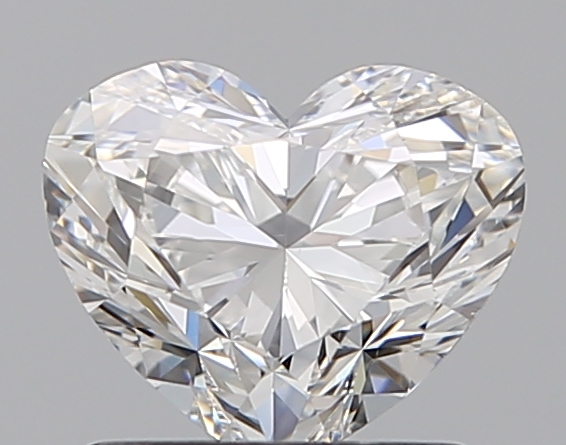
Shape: heart
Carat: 1
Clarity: VS2
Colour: G
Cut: EX
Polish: EX
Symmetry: VG
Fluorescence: N
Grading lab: GIA
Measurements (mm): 5.83 x 6.93 x 4.09